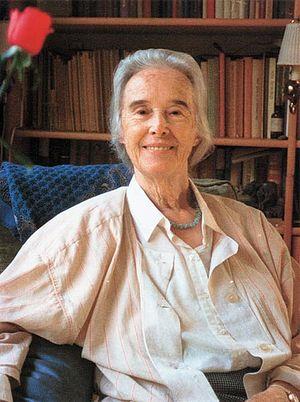
Liane Collot d’Herbois, née le 17 décembre 1907 à Camelford et morte le 17 septembre 1999 à Driebergen, est une artiste peintre anthroposophe anglaise. Elle est l'initiatrice d'une approche de la peinture partant de « lumière, ténèbres et couleur » dans le cadre de laquelle elle prolongea les théories anthroposophiques de Rudolf Steiner, considérées comme pseudo-scientifiques. Elle développe à partir de cela une technique de peinture dont elle prétend qu'elle permet de révéler des prédispositions pathologiques chez les personnes l'utilisant.